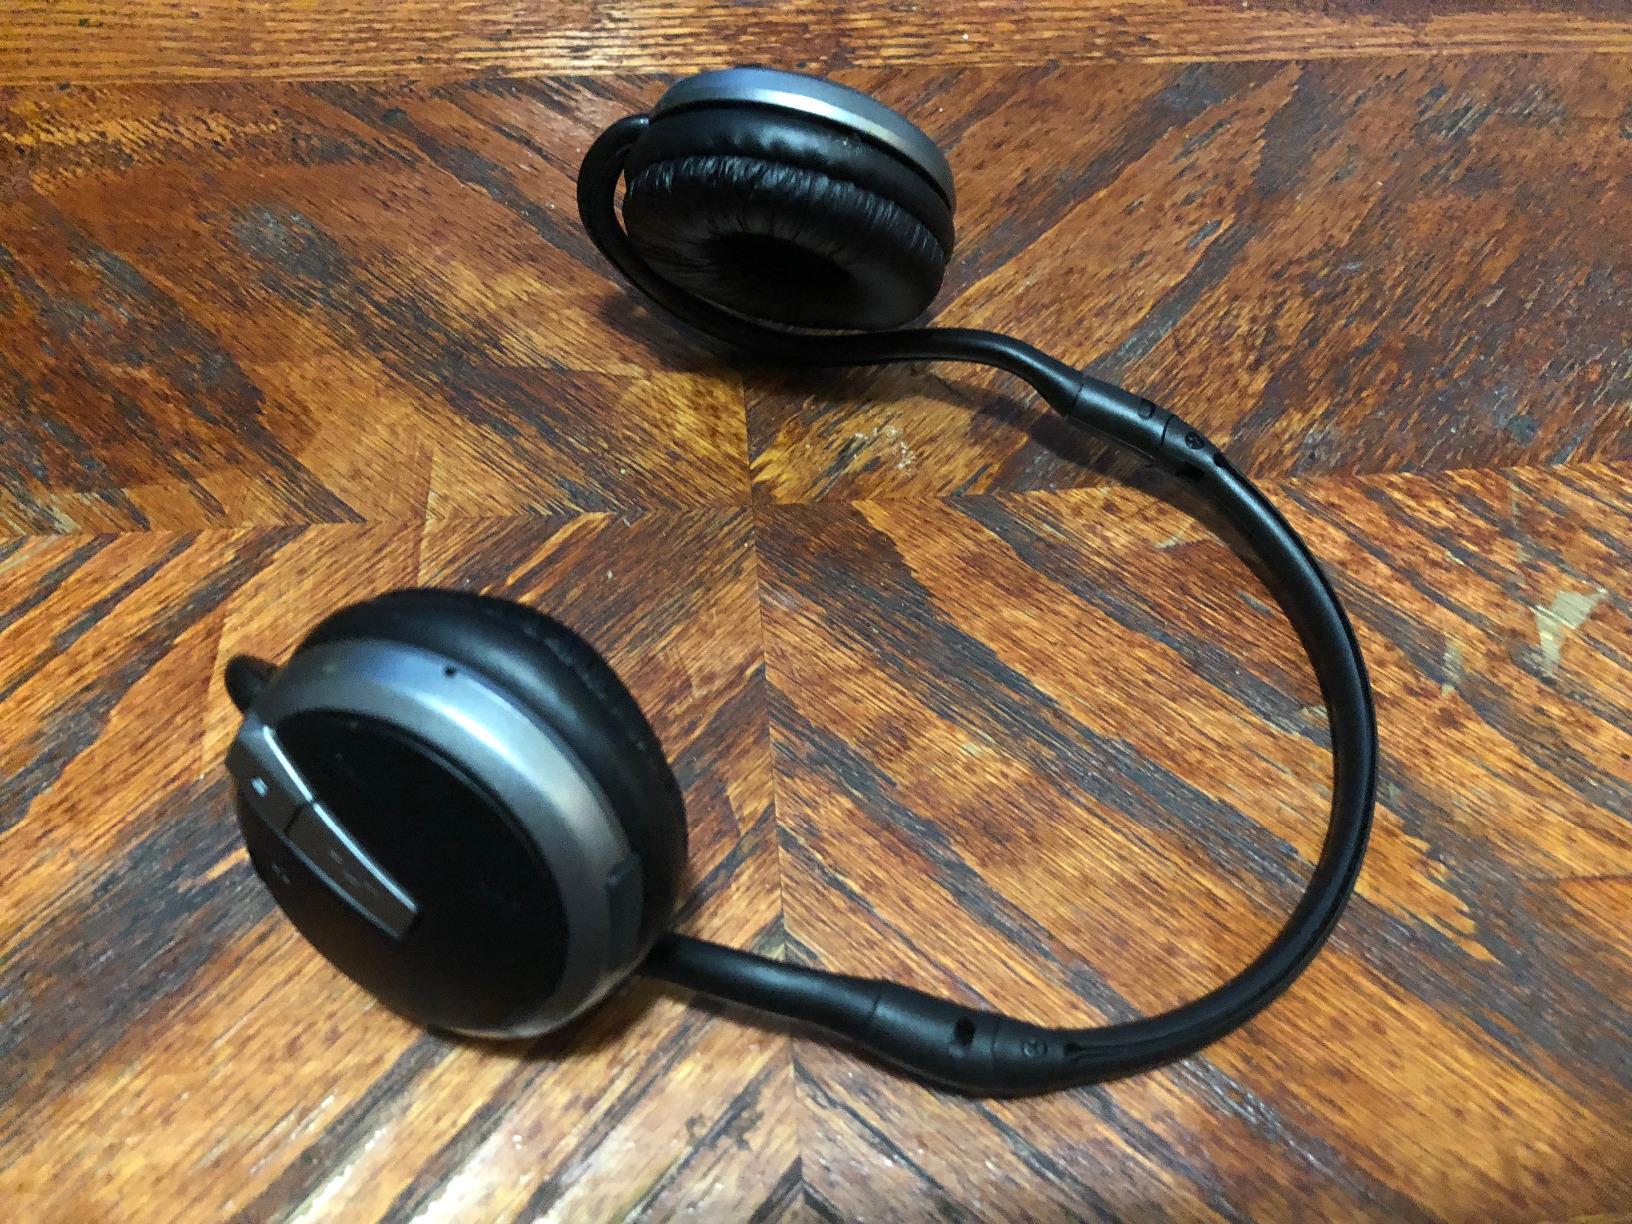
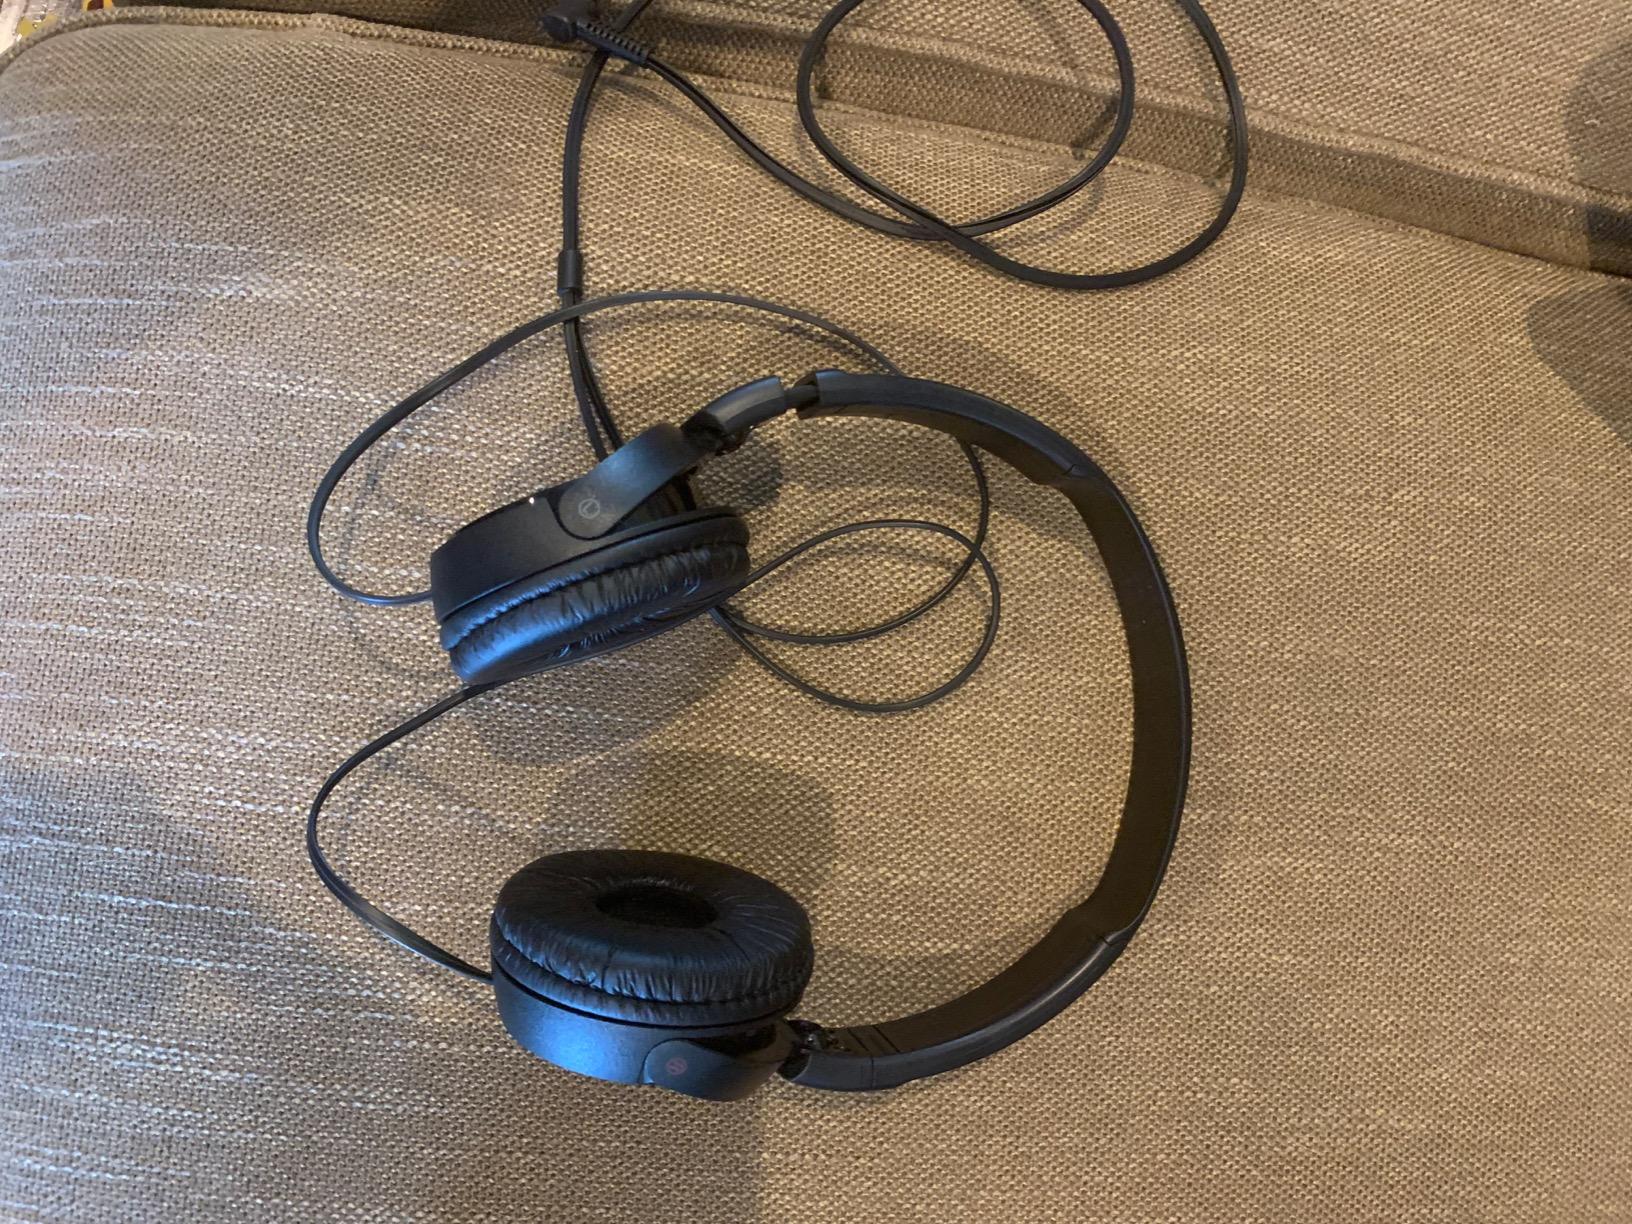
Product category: headphones
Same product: no